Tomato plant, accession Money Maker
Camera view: vertical (180 deg); turntable rotation: 300 degrees
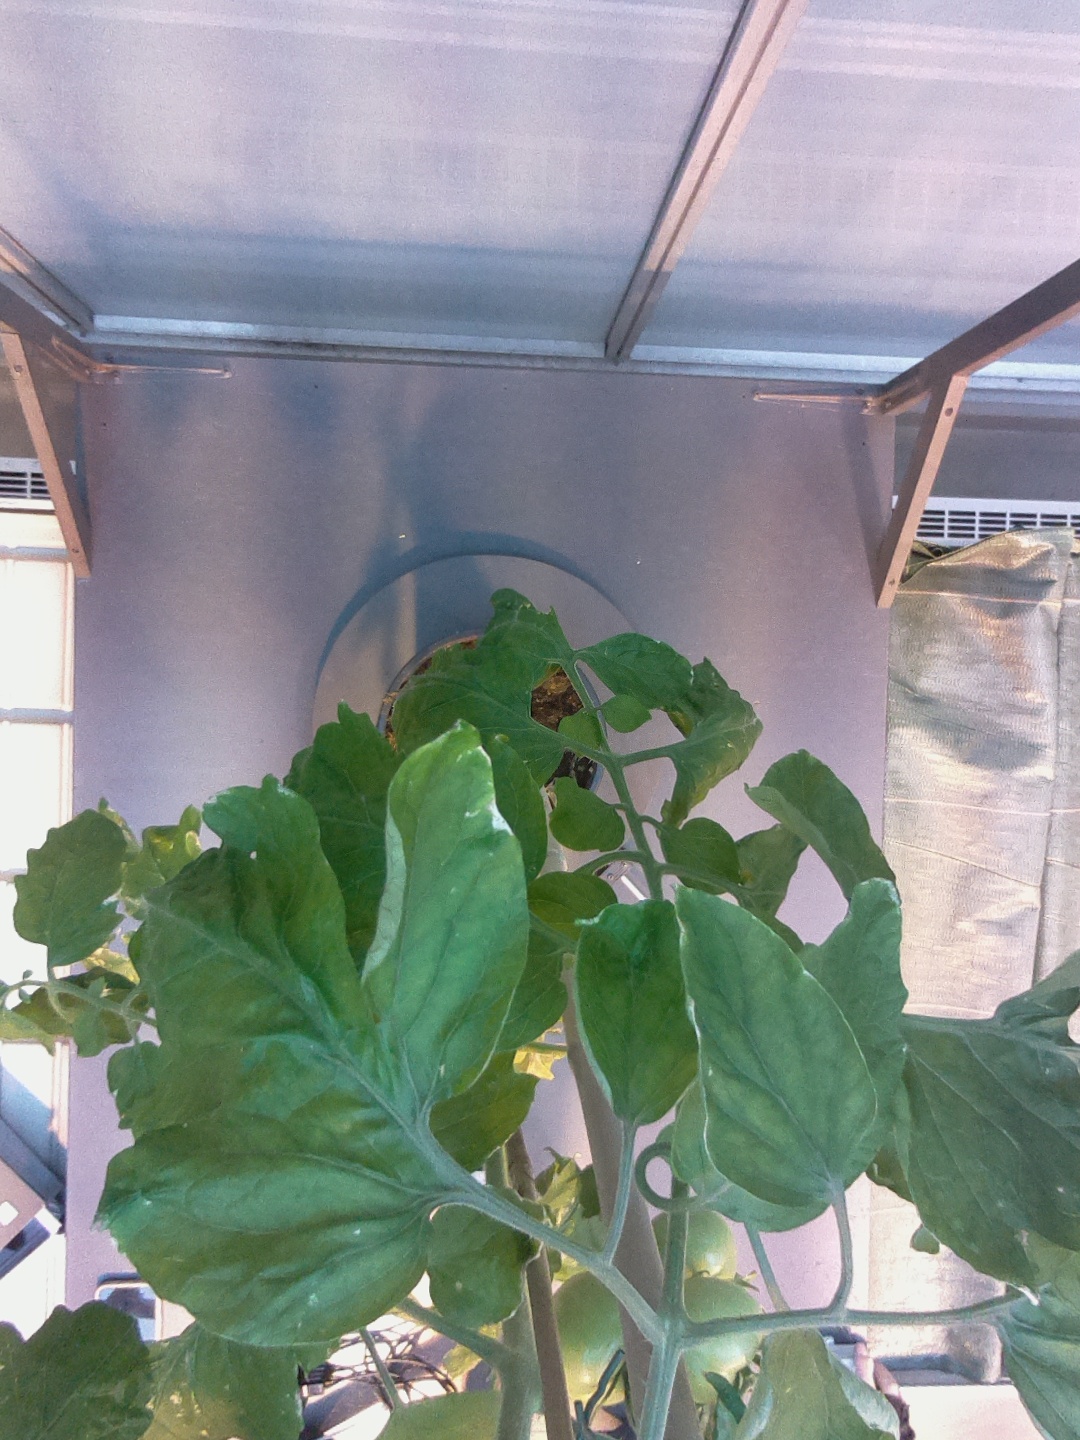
BBCH growth stage 77: 70%-80% of final fruit size